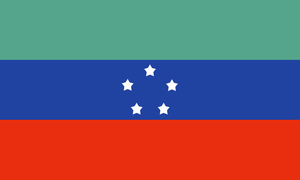
Drapeau de la Sidama. Source
La région Sidama est l'une des dix régions de l'Éthiopie. Avant le référendum sur sa régionalisation ayant mené à sa régionalisation le 18 juin 2020, elle était l'une des quinze zones de la région des nations, nationalités et peuples du Sud en Éthiopie. Sa capitale est Hawassa.